Shadow of a Doubt

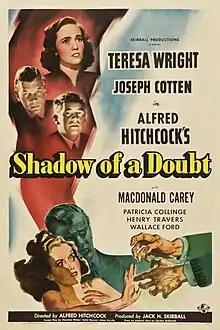
Alternate "StyleD" theatrical release poster

Cinematographer Joseph A. Valentine described his work on the film: "Our Santa Rosa location was chosen because it seemed to be typical of the average American small city, and offered, as well, the physical facilities the script demanded. There was a public square, around which much of the city's life resolves. There was an indefinable blending of small town and city, and of old and new, which made the town a much more typical background of an average American town than anything that could have been deliberately designed. The Santa Rosans were very cooperative, and most of our problems in these scenes were the ordinary ones of rigging scrims and placing reflectors or booster lights where they were needed."